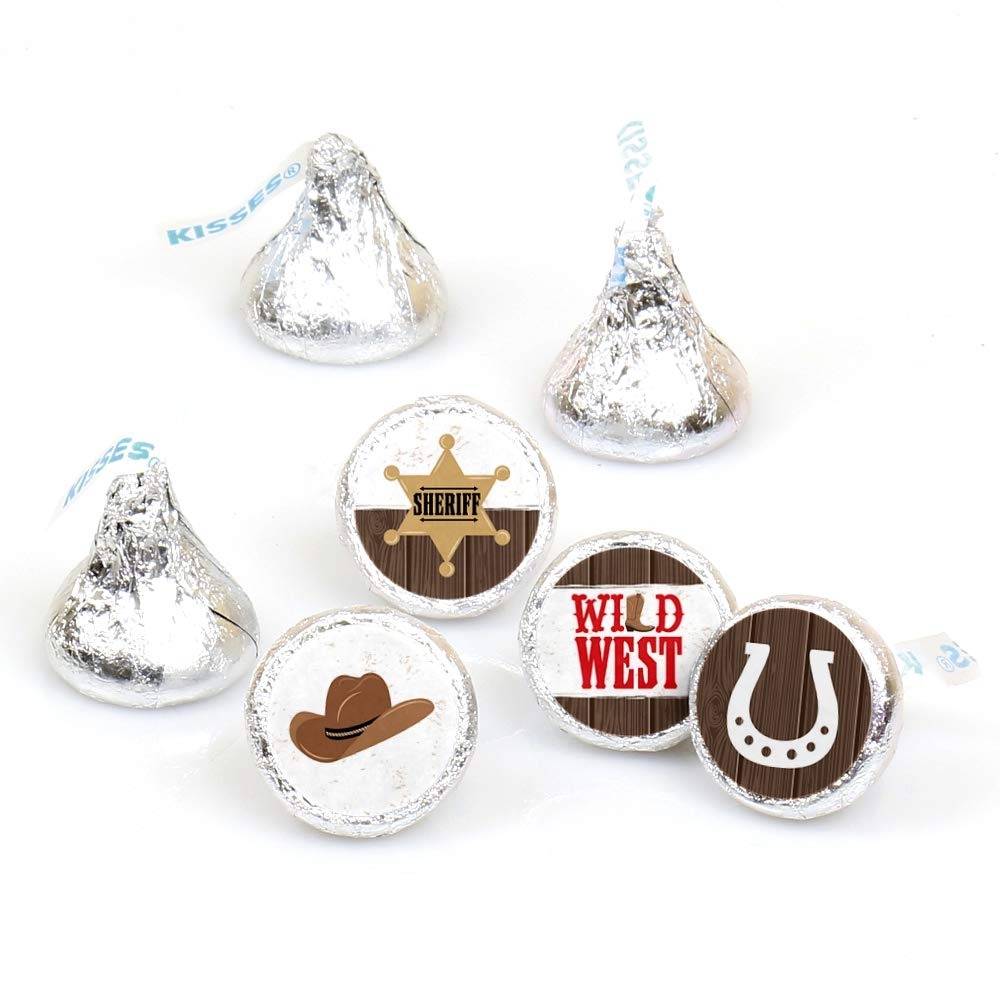
Item Name: Big Dot of Happiness Western Hoedown - Wild West Cowboy Party Round Candy Sticker Favors - Labels Fit Chocolate Candy (1 sheet of 108)
Bullet Point 1: Western Hoedown Round Candy Favor Labels INCLUDES 108 round candy stickers – perfect for styling adorable Wild West Cowboy party candy favors. Round candy labels will fit a variety of small candies with a flat, round bottom, such as Chocolate Candy, wrapped peppermints or gold-wrapped caramel candies.
Bullet Point 2: Western Hoedown small, round candy stickers MEASURE .75 inches diameter and will quickly add a personal touch to all your sweet treats at the party.
Bullet Point 3: EASY PARTY DECORATIONS: Western Hoedown round candy sticker labels are an easy party decoration to add to your list of party supplies. Scatter decorated candies down your dining tables, package in small gift bags as a party favor or display in a pretty bowl at your candy buffet. Get creative with your country western DIY Wild West Cowboy party decoration ideas!
Bullet Point 4: PREMIUM PARTY SUPPLIES: Western Hoedown round candy labels are professionally printed on sticker paper with a photo-like shine. They are individually inspected and carefully packaged by hand. Simply attach each round candy sticker to your chosen candies.
Bullet Point 5: MADE IN THE USA: Western Hoedown - Wild West Cowboy Party Round Candy Sticker Favors are designed and manufactured at our Wisconsin facility using materials that are Made in the USA. Please Note: Candies are not included but are available at your local grocery store.
Product Description: Here is another way of giving your guests party favors to enjoy during the event or to take home for later. These sets of Western Hoedown are a fun way to add a unique flair to all areas of your Wild West Cowboy party. Simply peel and stick to each bottom of the chocolate kiss candies or other similar-sized round candy. Your decorated candy can go to the buffet table or put in party favor bags for the guests to take home. Each set of 108 stickers comes with 4 coordinating designs that everyone will enjoy. Chocolate Candy stickers are the party supply you have been looking for to add that extra touch to your celebration.
Value: 1.0
Unit: Count

Price: 9.99